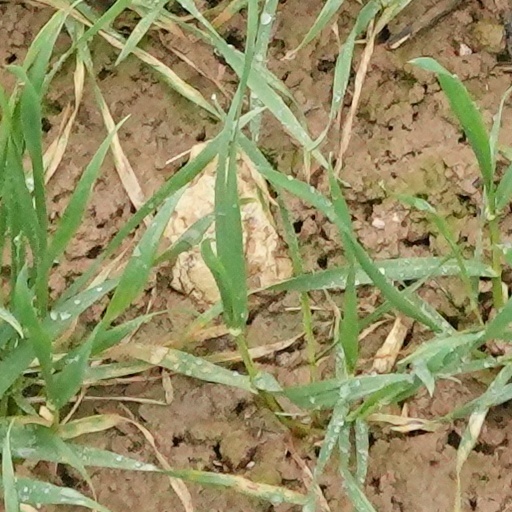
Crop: wheat